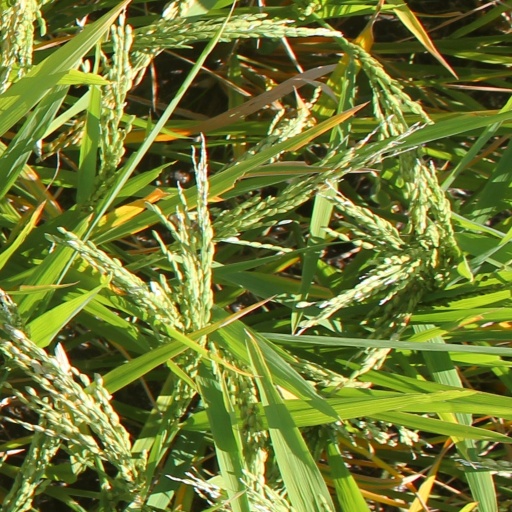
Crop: rice